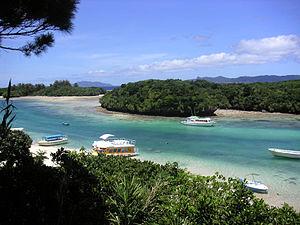
La baie de Kabira se trouve au nord-est de l'île d'Ishigaki, préfecture d'Okinawa au Japon. Réputée pour ses plages de sable blanc, ses eaux turquoise et une végétation dense, la baie fait partie du parc national d'Iriomote-Ishigaki. En compagnie du mont Omoto elle est désignée « endroit de beauté scénique ». Des perles noires sont cultivées dans la baie.